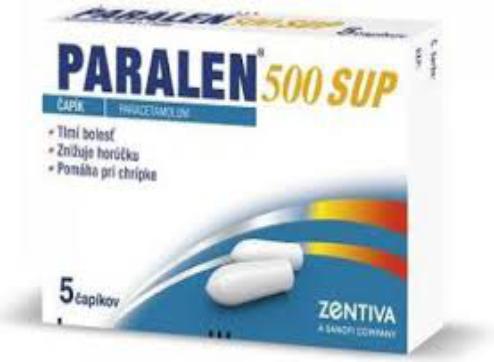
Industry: Medical